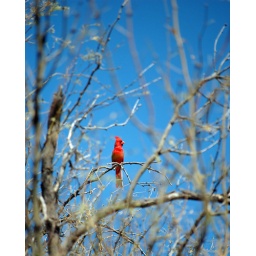
A male cardinal singing his heart out in Ventana Canyon in Tucson, Arizona.